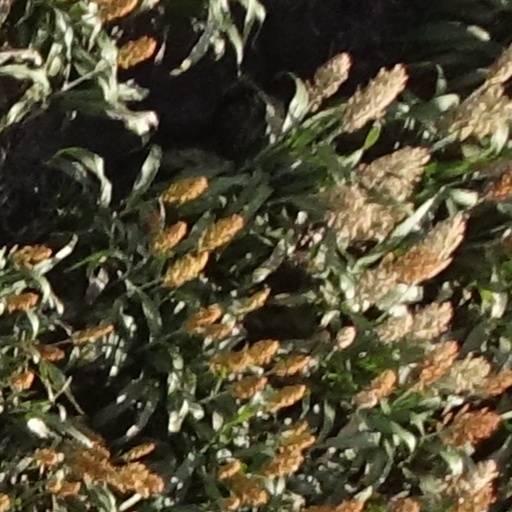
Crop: sorghum